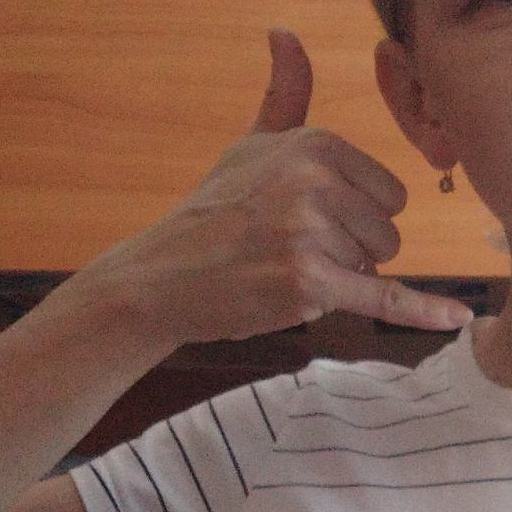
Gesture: call